Greek War of Independence

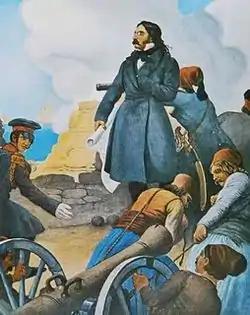
"Alexandros Mavrokordatos, president of the Executive, defends Missolonghi" by Peter von Hess.

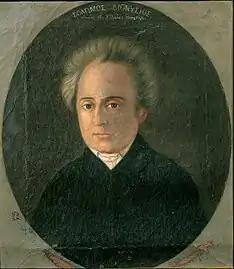
Dionysios Solomos wrote the "Hymn to Liberty", which later became the National Greek anthem, in 1823.

On 9 June 1821, 3 ships sailed to Cyprus with Konstantinos Kanaris. They landed at Asprovrisi of Lapithou. Kanaris brought with him papers from the Filiki Etaireia and the ships were welcomed with rapturous applause and patriotic cries from the local Greeks of the area, who helped Kanaris and the soldiers from Cyprus as much as they could.